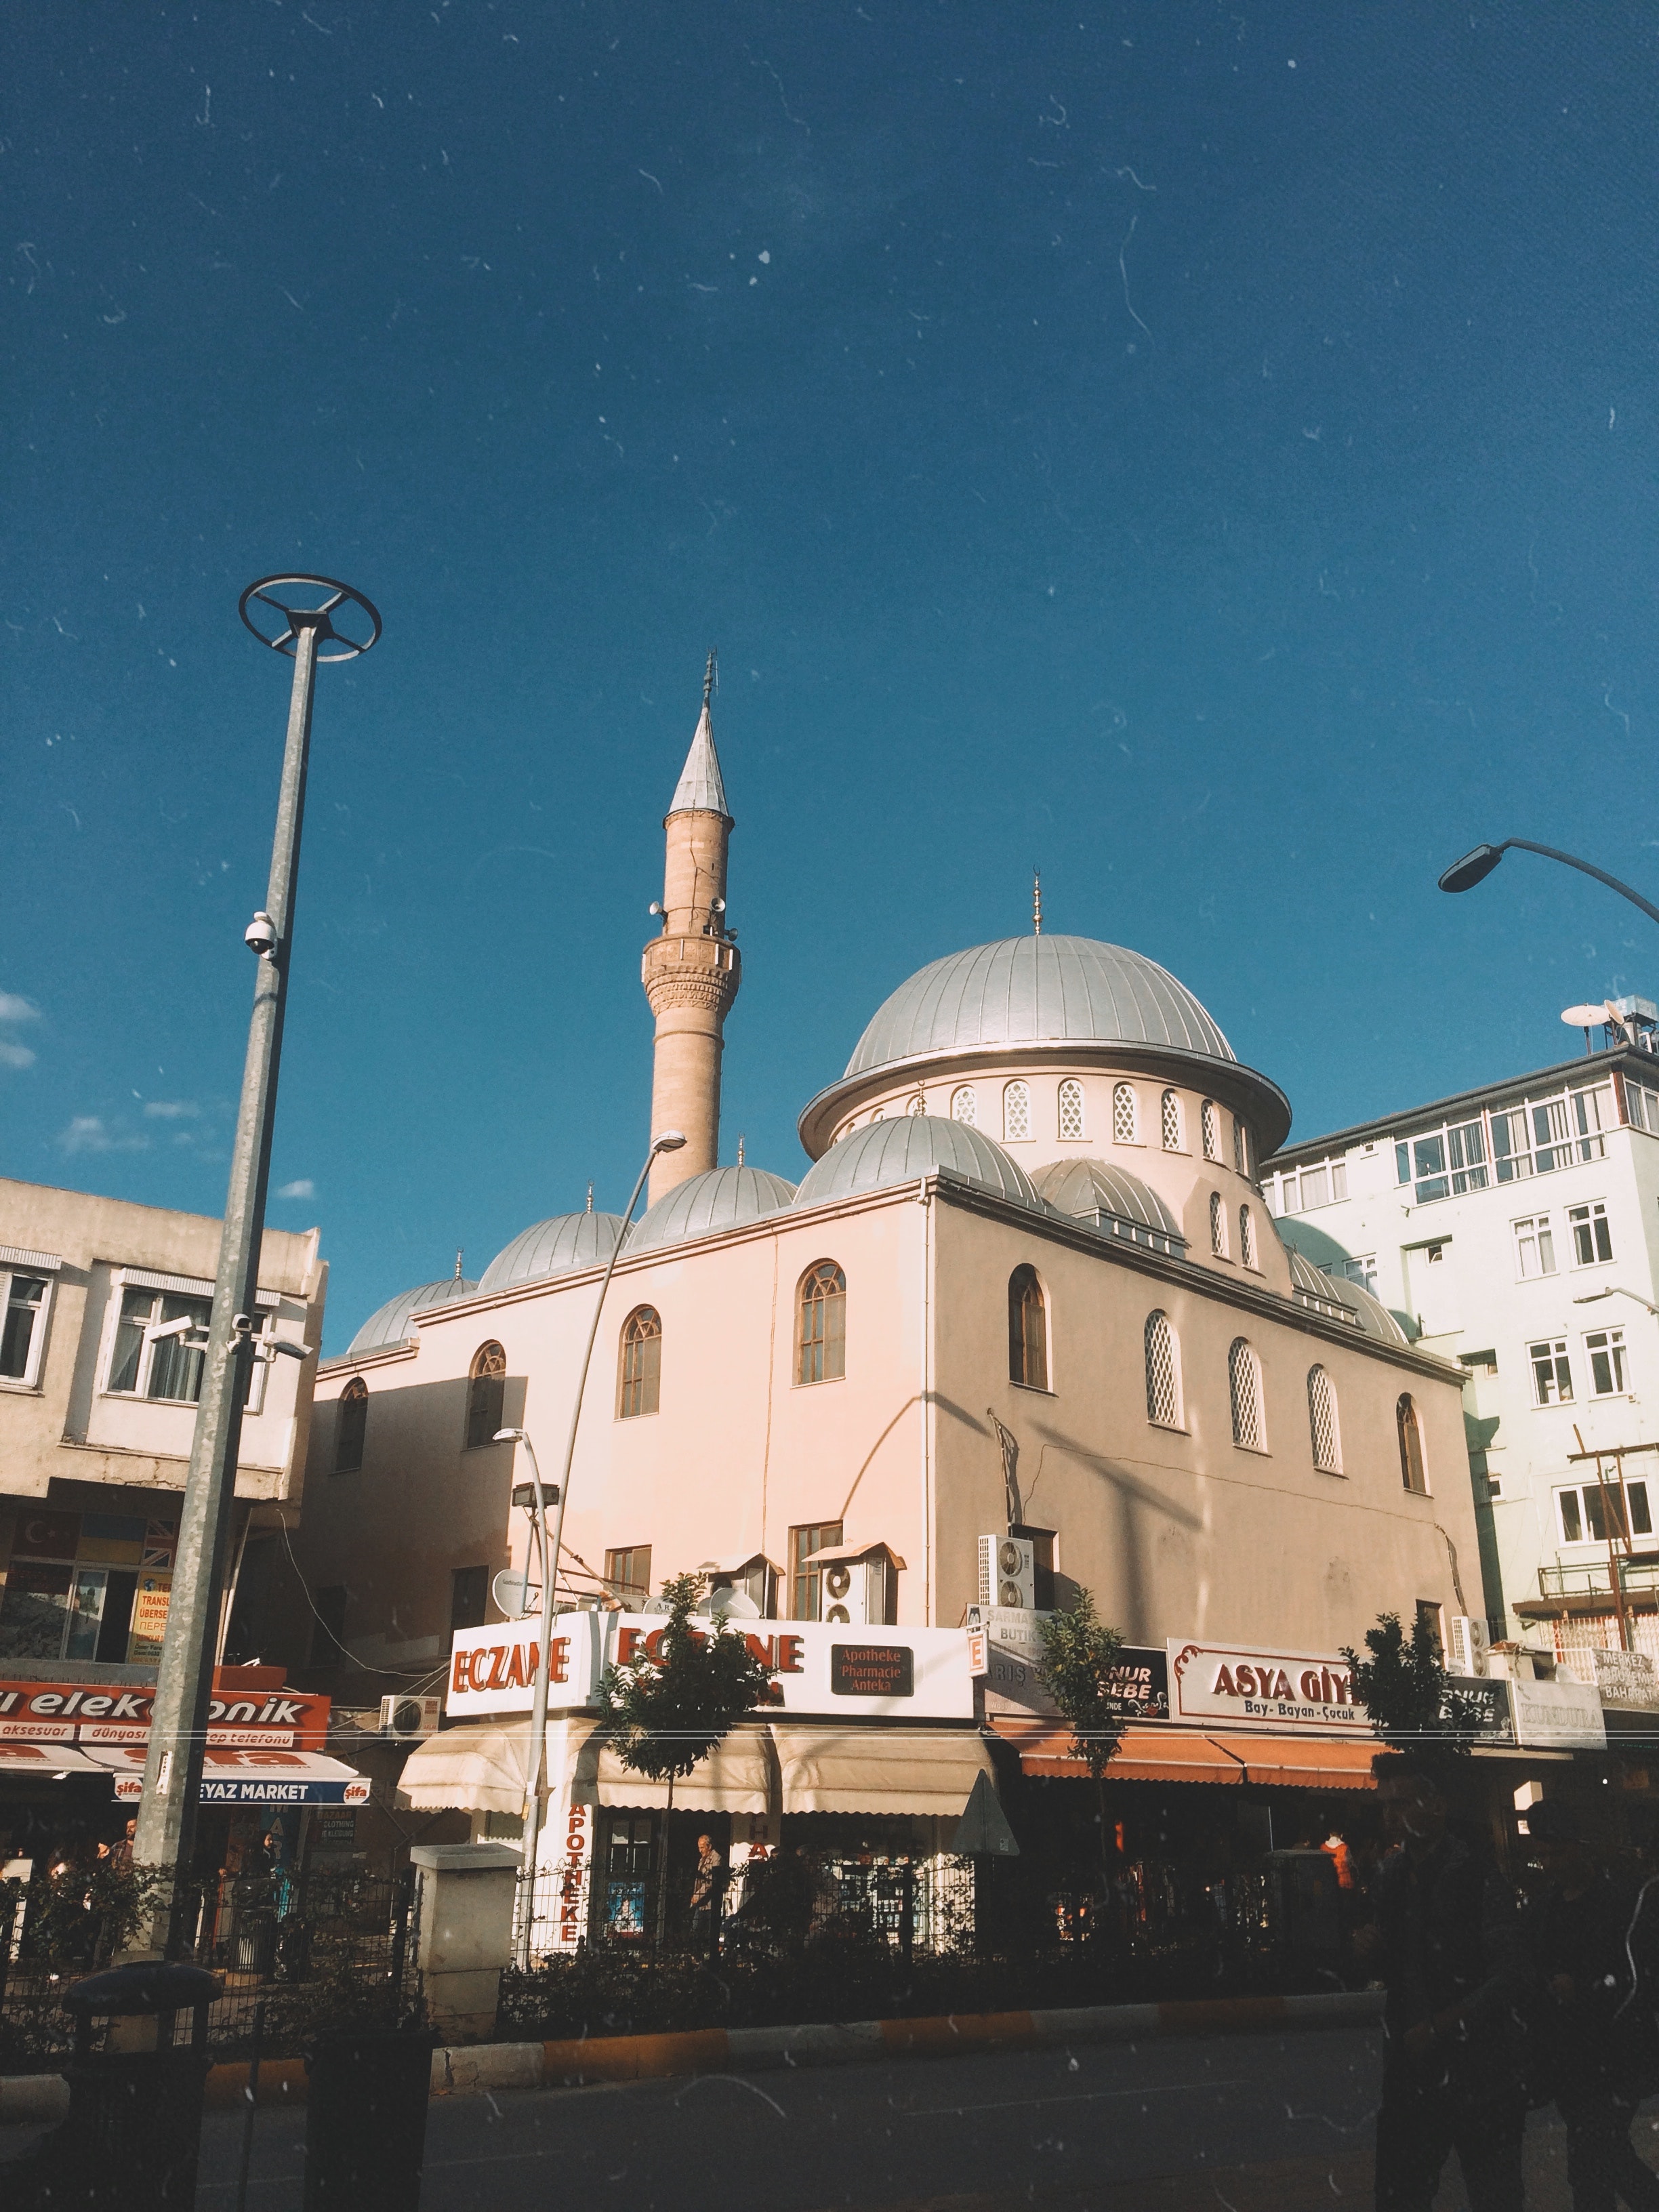
landmark, sky, mosque, building, holy places, dome, place of worship, architecture, khanqah, city, night, tourism, byzantine architecture, tourist attraction